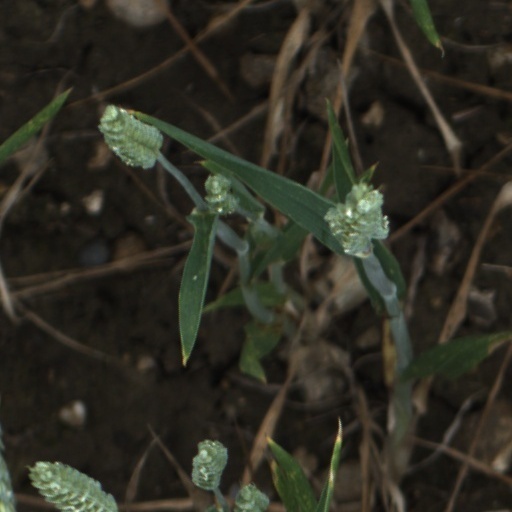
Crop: wheat